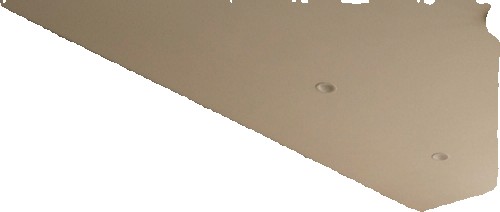
Surface category: ceiling